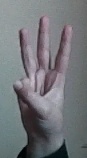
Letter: thaa